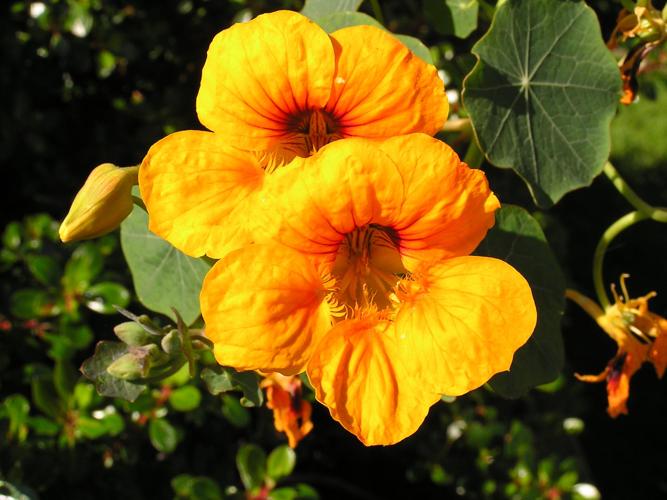
Label: watercress